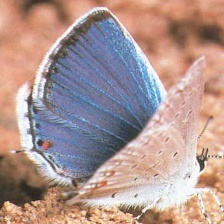
Species: COPPER TAIL